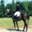
Label: horse